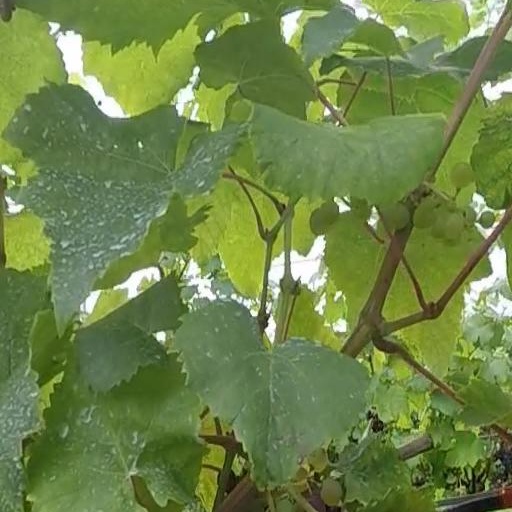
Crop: grape